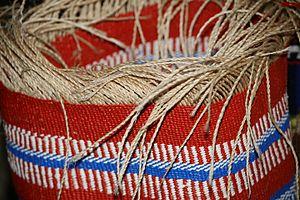
L'Agave sisalana, appelé communément sisal, est une plante de la famille des Agavaceae originaire de l'est du Mexique, où on la trouve sous l'appellation de henequén. Sisal est également le nom de la fibre extraite des feuilles de cette plante. Très résistante, cette fibre sert à la fabrication de cordage, de tissus grossiers et de tapis.